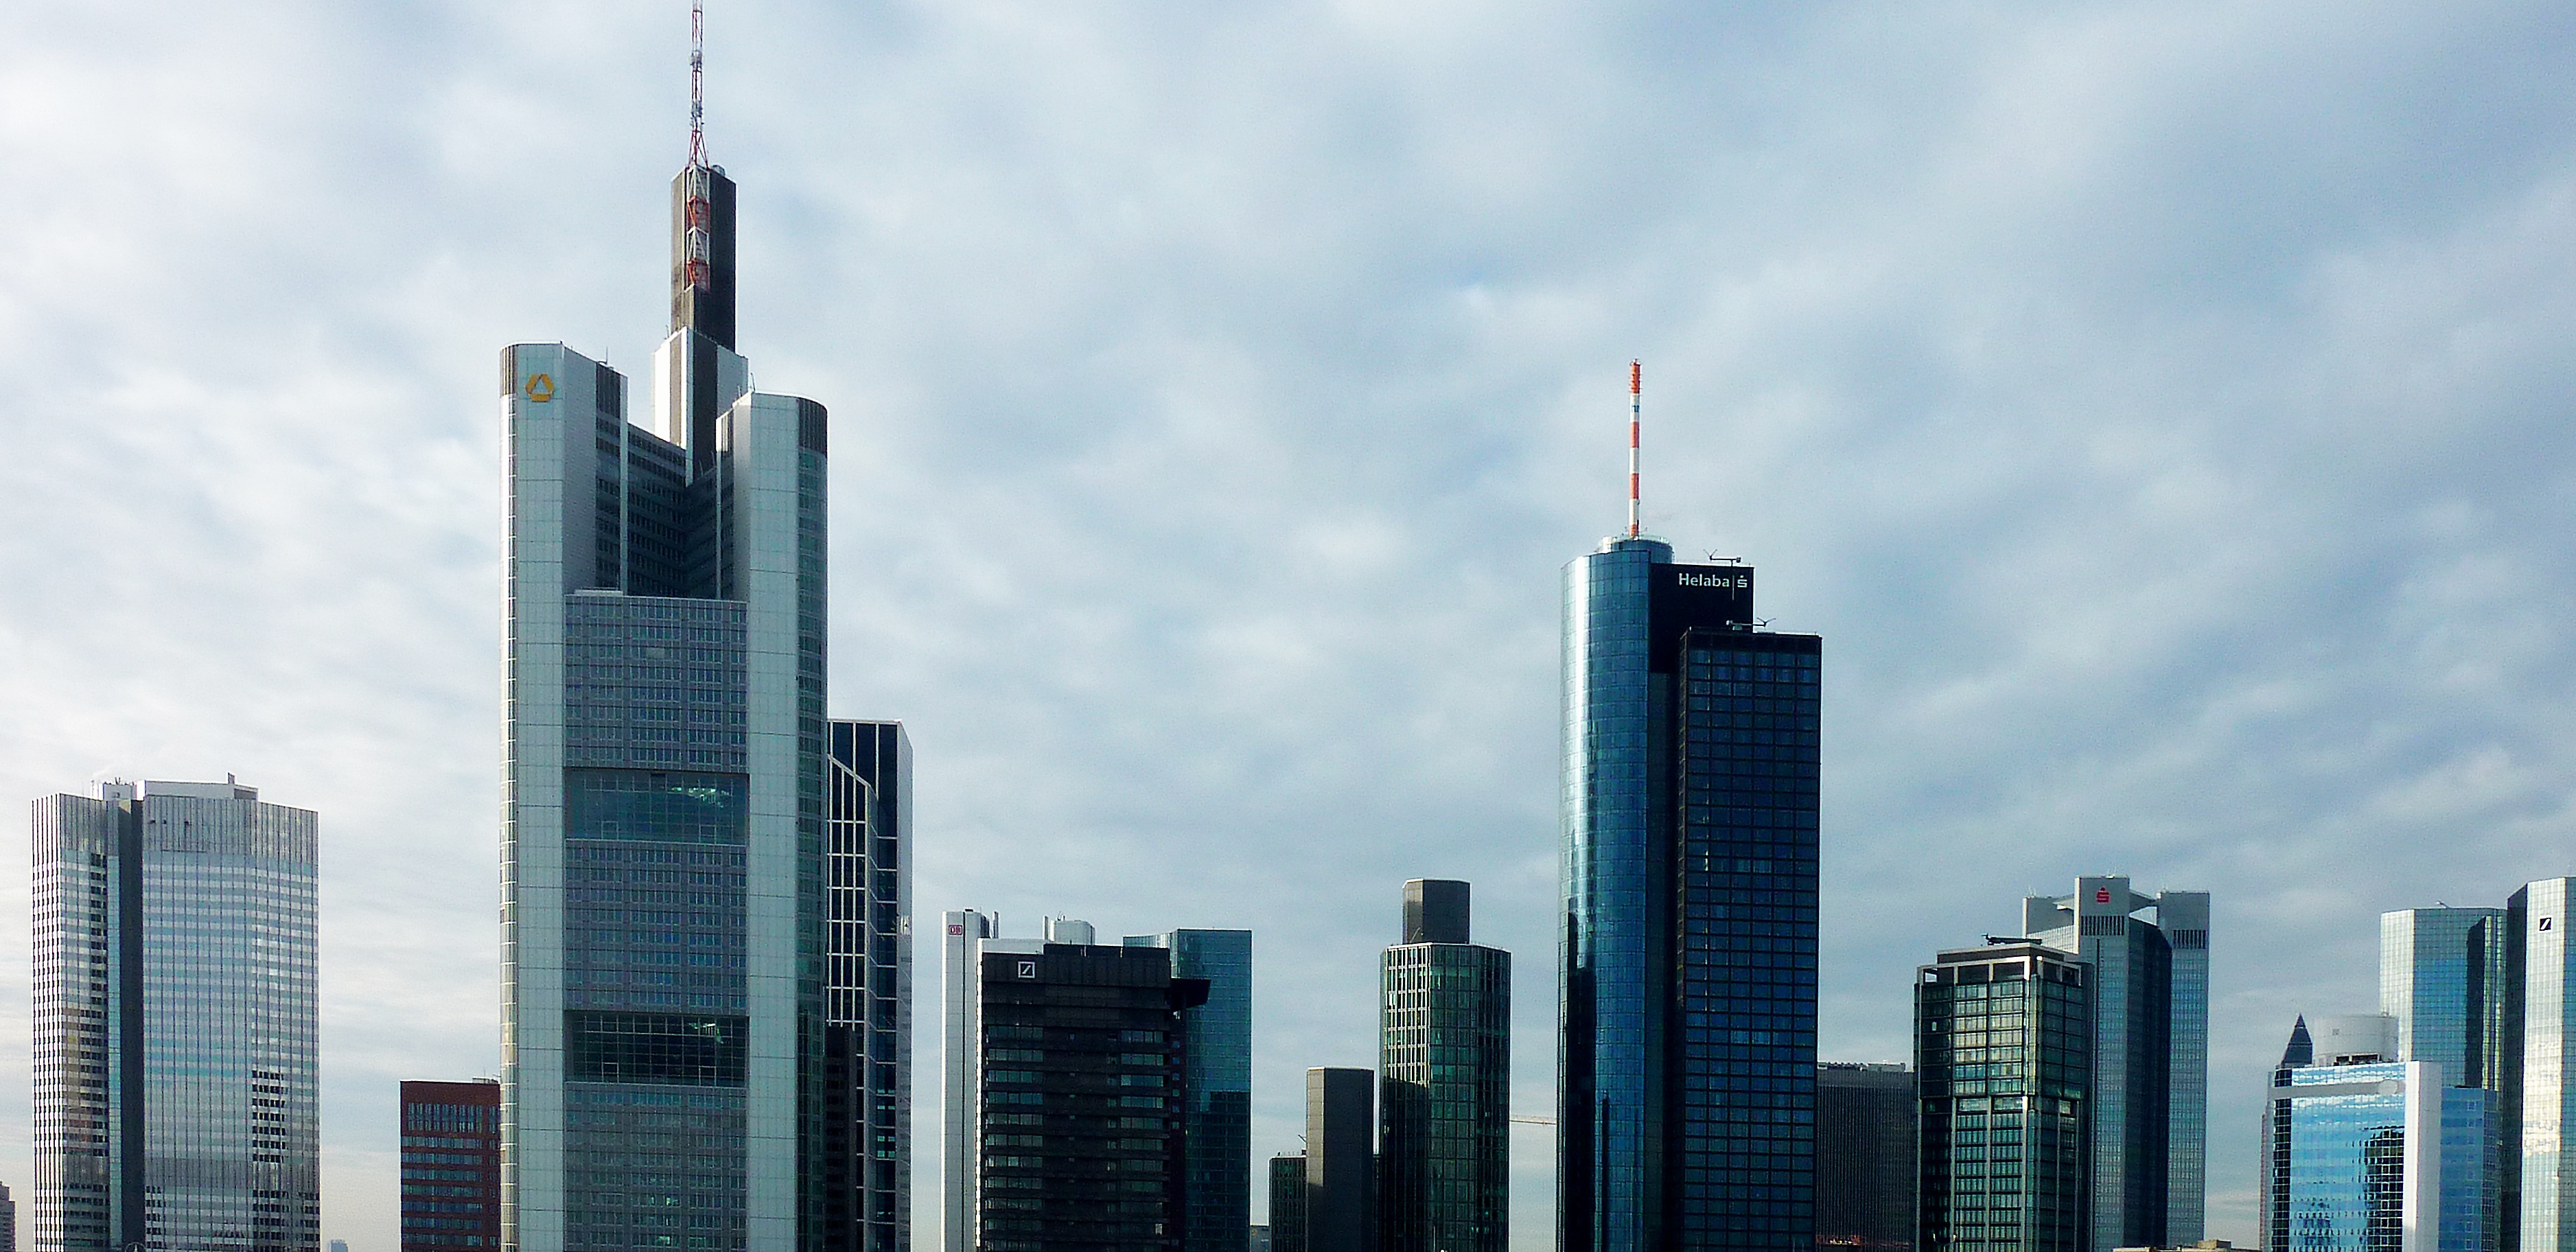
water, nature, horizon, sky, skyline, night, building, city, home, skyscraper, river, cityscape, downtown, tower, landmark, facade, tower block, skyscrapers, main, frankfurt, metropolis, urban area, human settlement, metropolitan area